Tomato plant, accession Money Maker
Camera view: bottom (45 deg); turntable rotation: 240 degrees
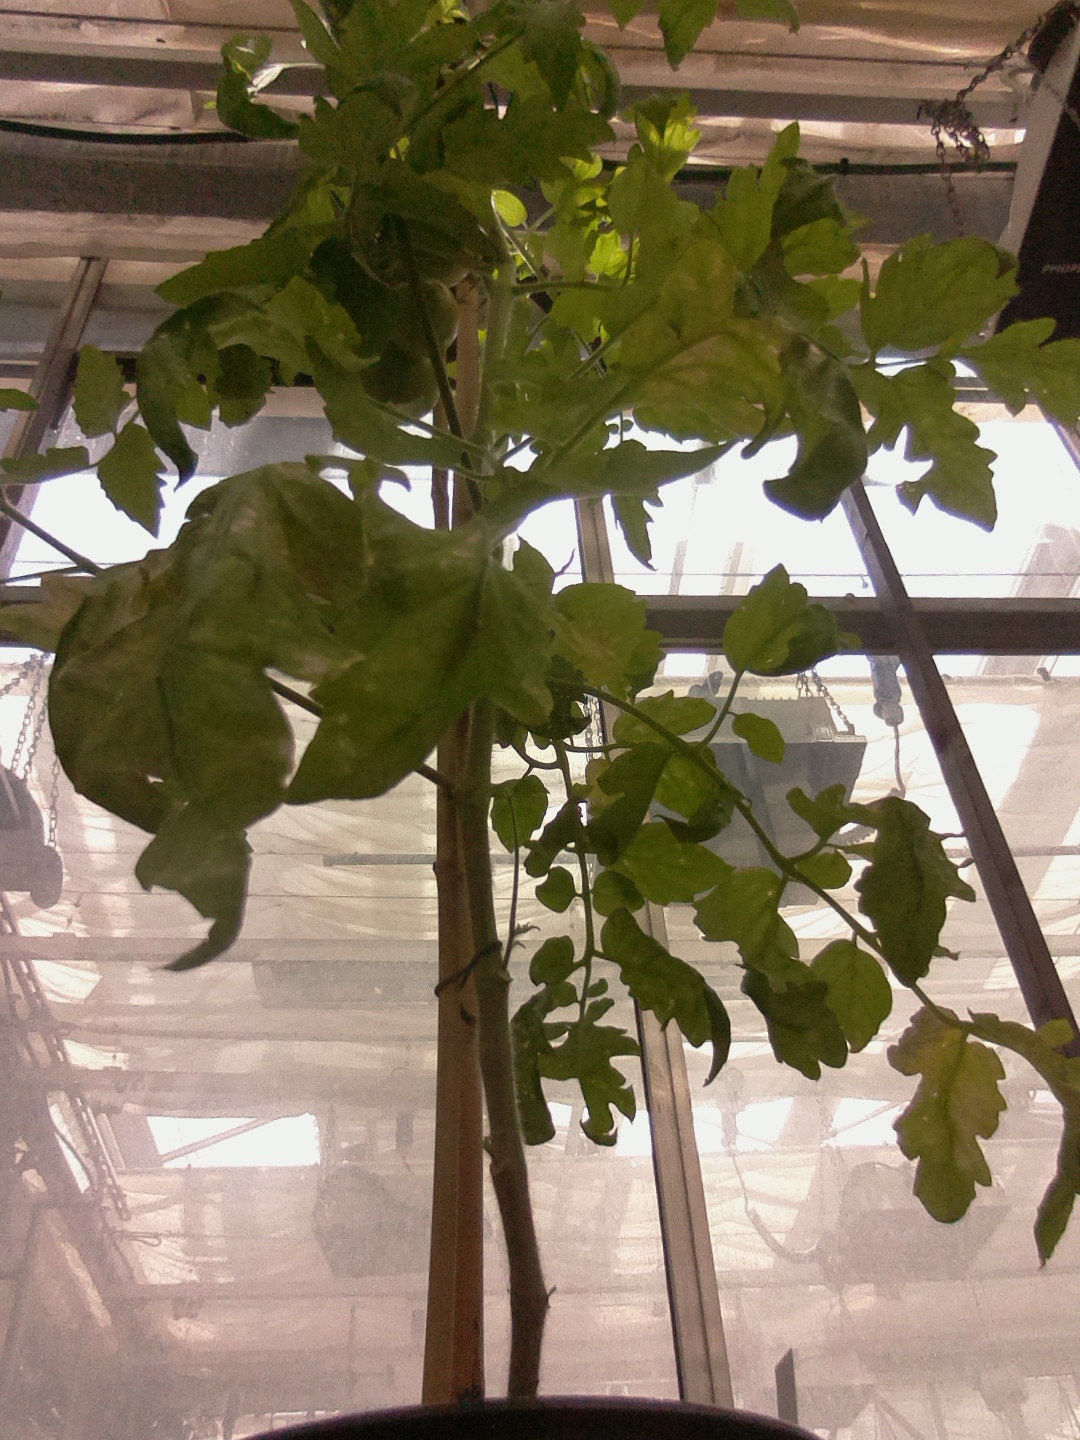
BBCH growth stage 79: 90% -100% of final fruit size